Bombing of Osaka

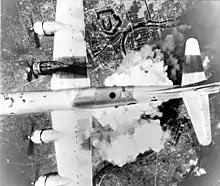
A B-29 over Osaka on 1 June 1945

On the first day of June, 521 B-29s escorted by 148 P-51s were dispatched in a daylight raid against Osaka. While en route to the city the P-51D Mustangs flew through thick clouds, and 27 of the fighters were destroyed in collisions. Nevertheless, 458 heavy bombers and 27 P-51s reached the city and the bombardment killed 3,960 Japanese and destroyed 3.15 square miles (8.2 km2) of buildings.